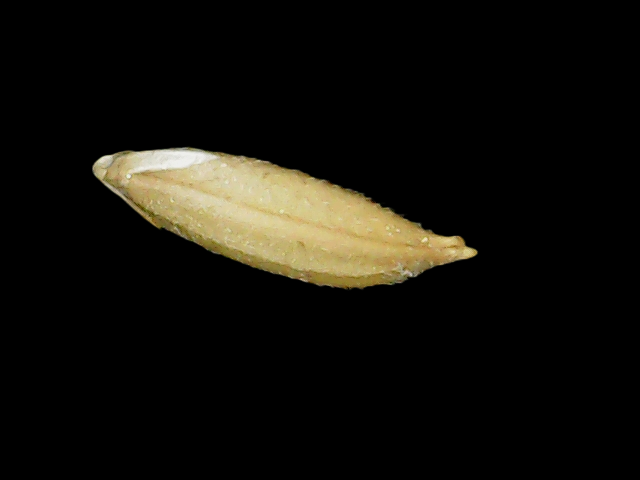
Rice variety: Binadhan12